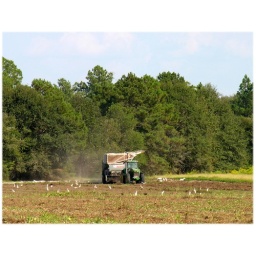
A tractor pulls farm machinery in a peanut field after the crop has been harvested collecting the dried-up plant material.